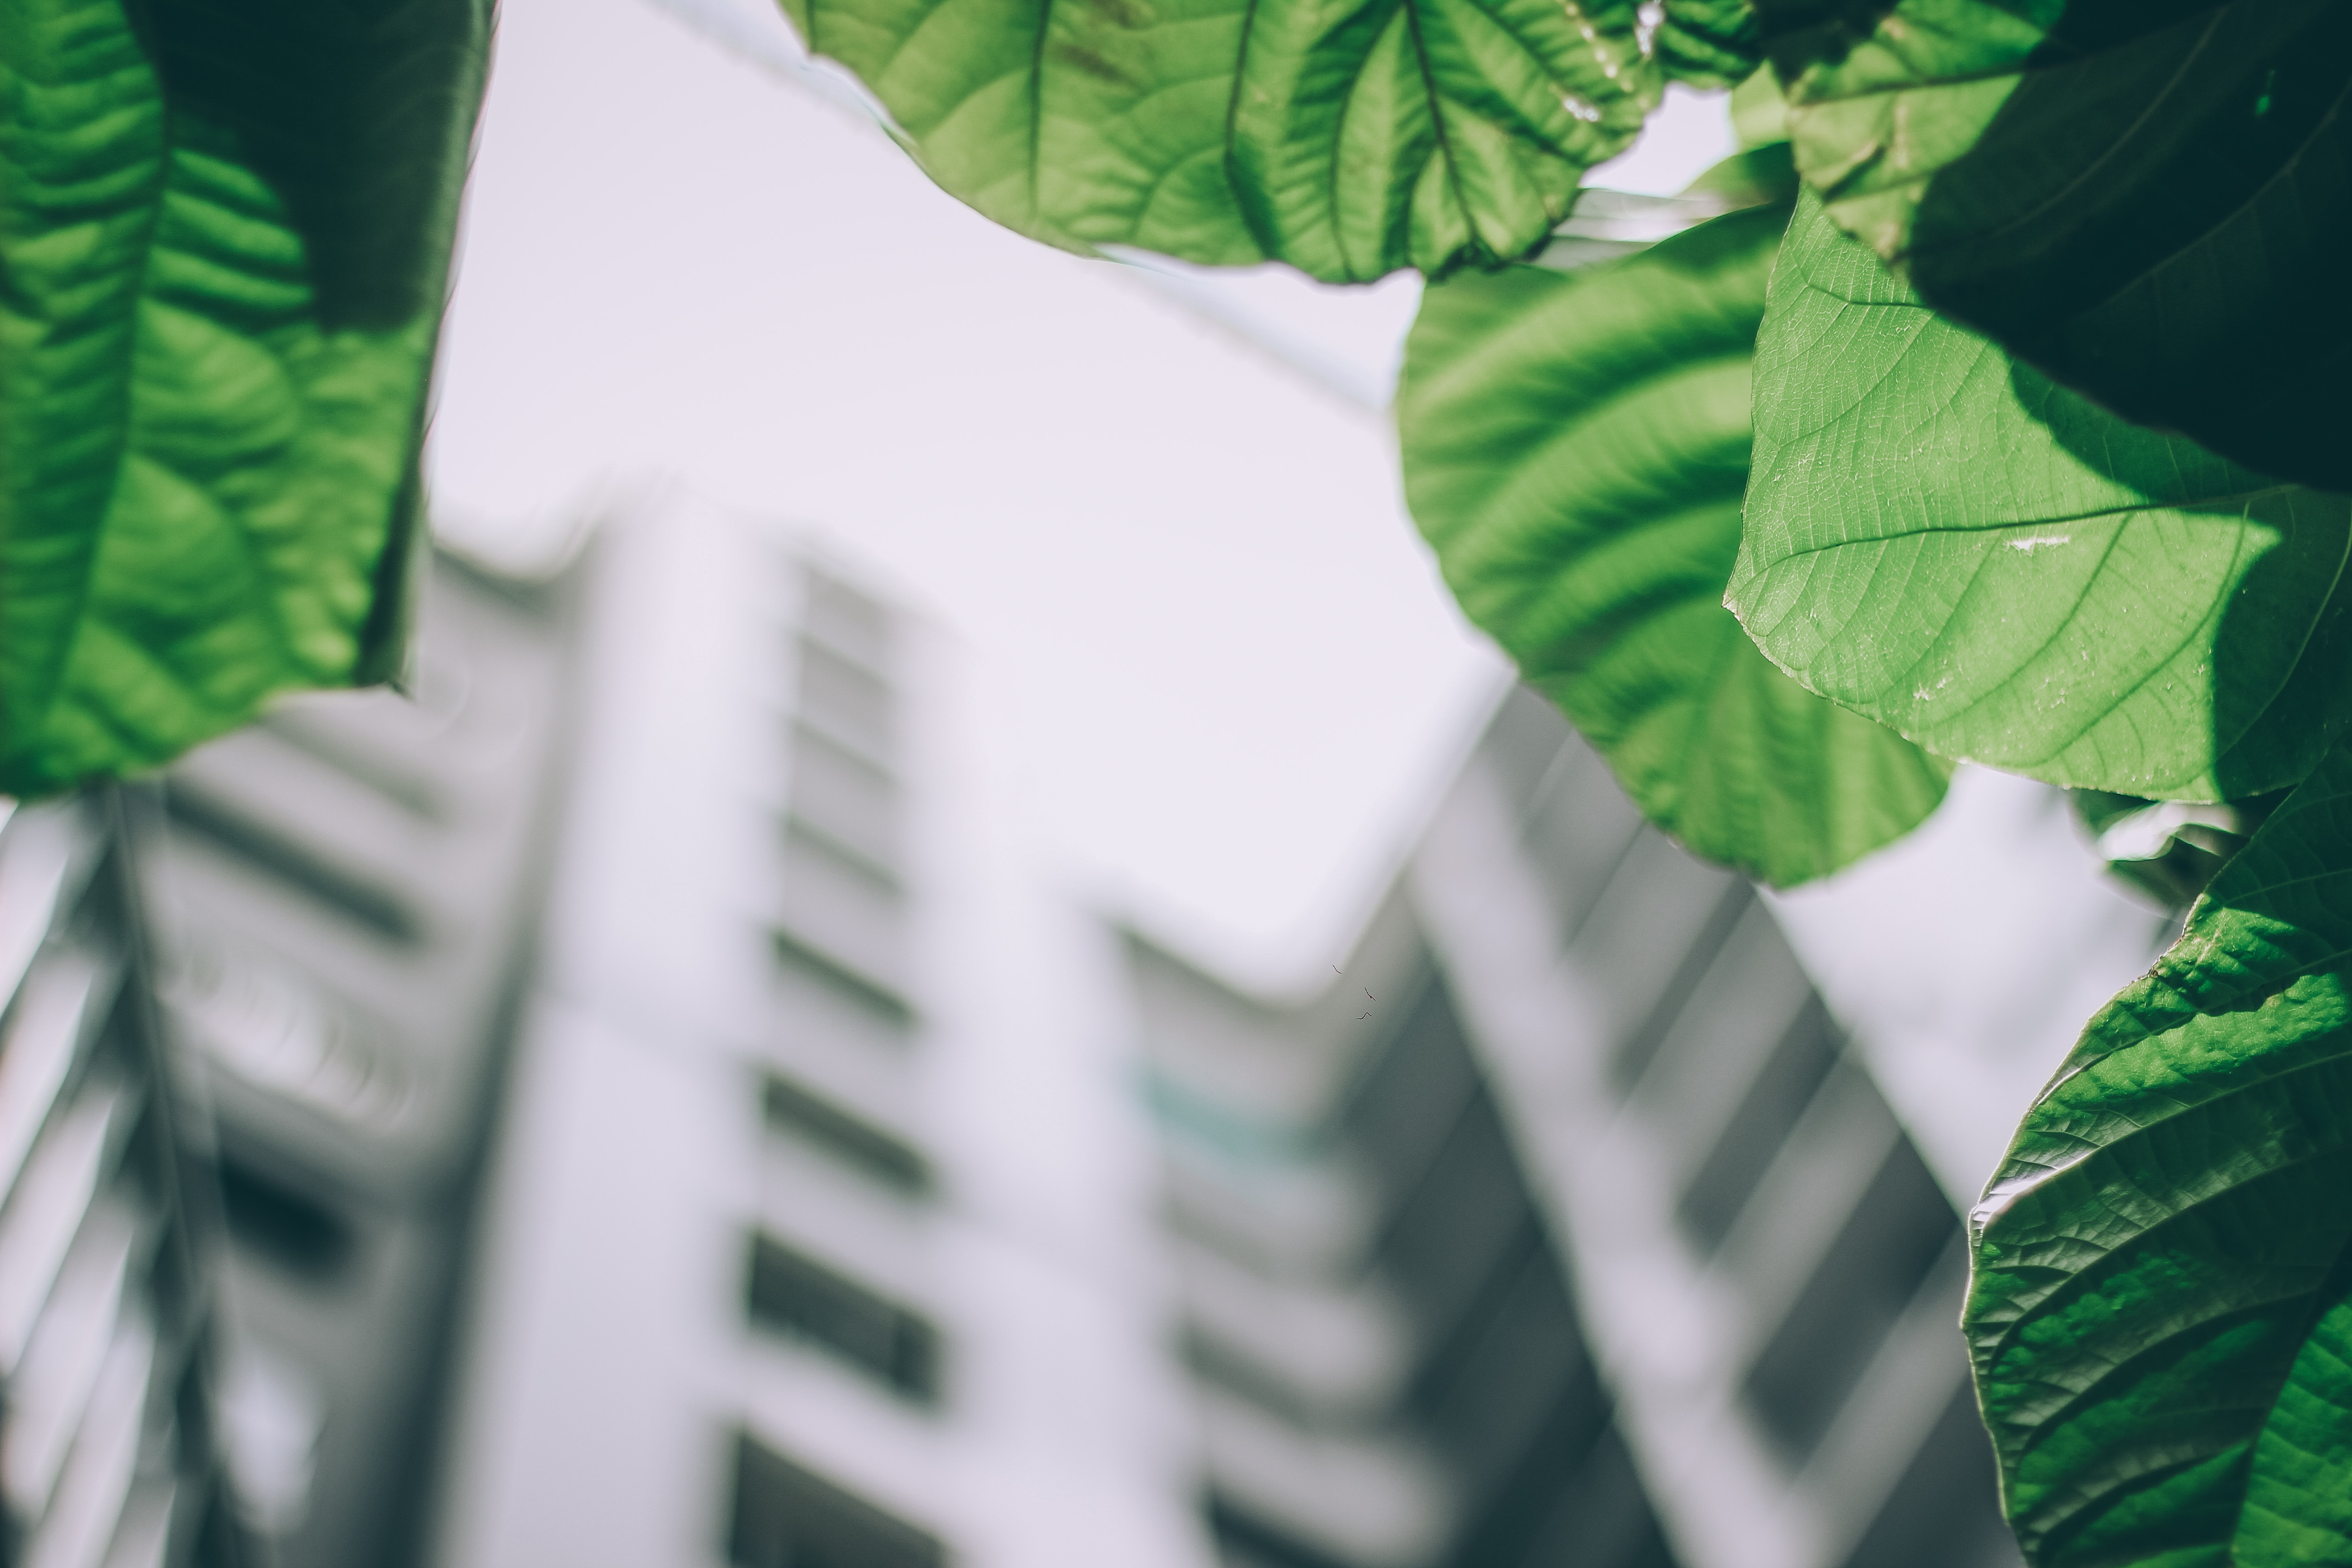
green, leaf, vegetation, plant, botany, flower, tree, branch, organism, plant stem, adaptation, photography, vascular plant, black and white, house, houseplant